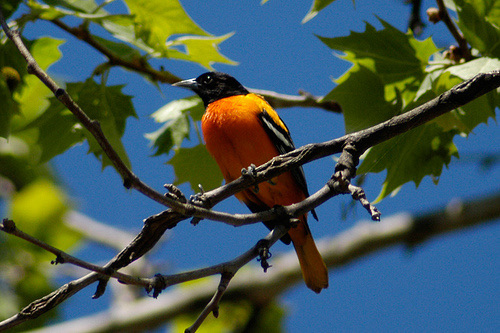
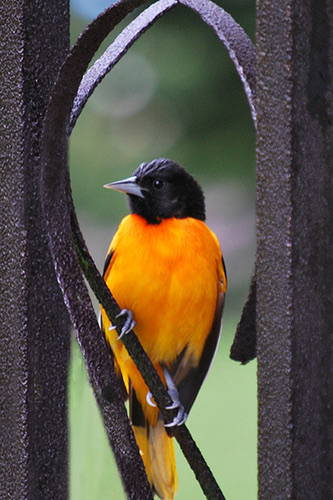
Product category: misc
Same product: yes